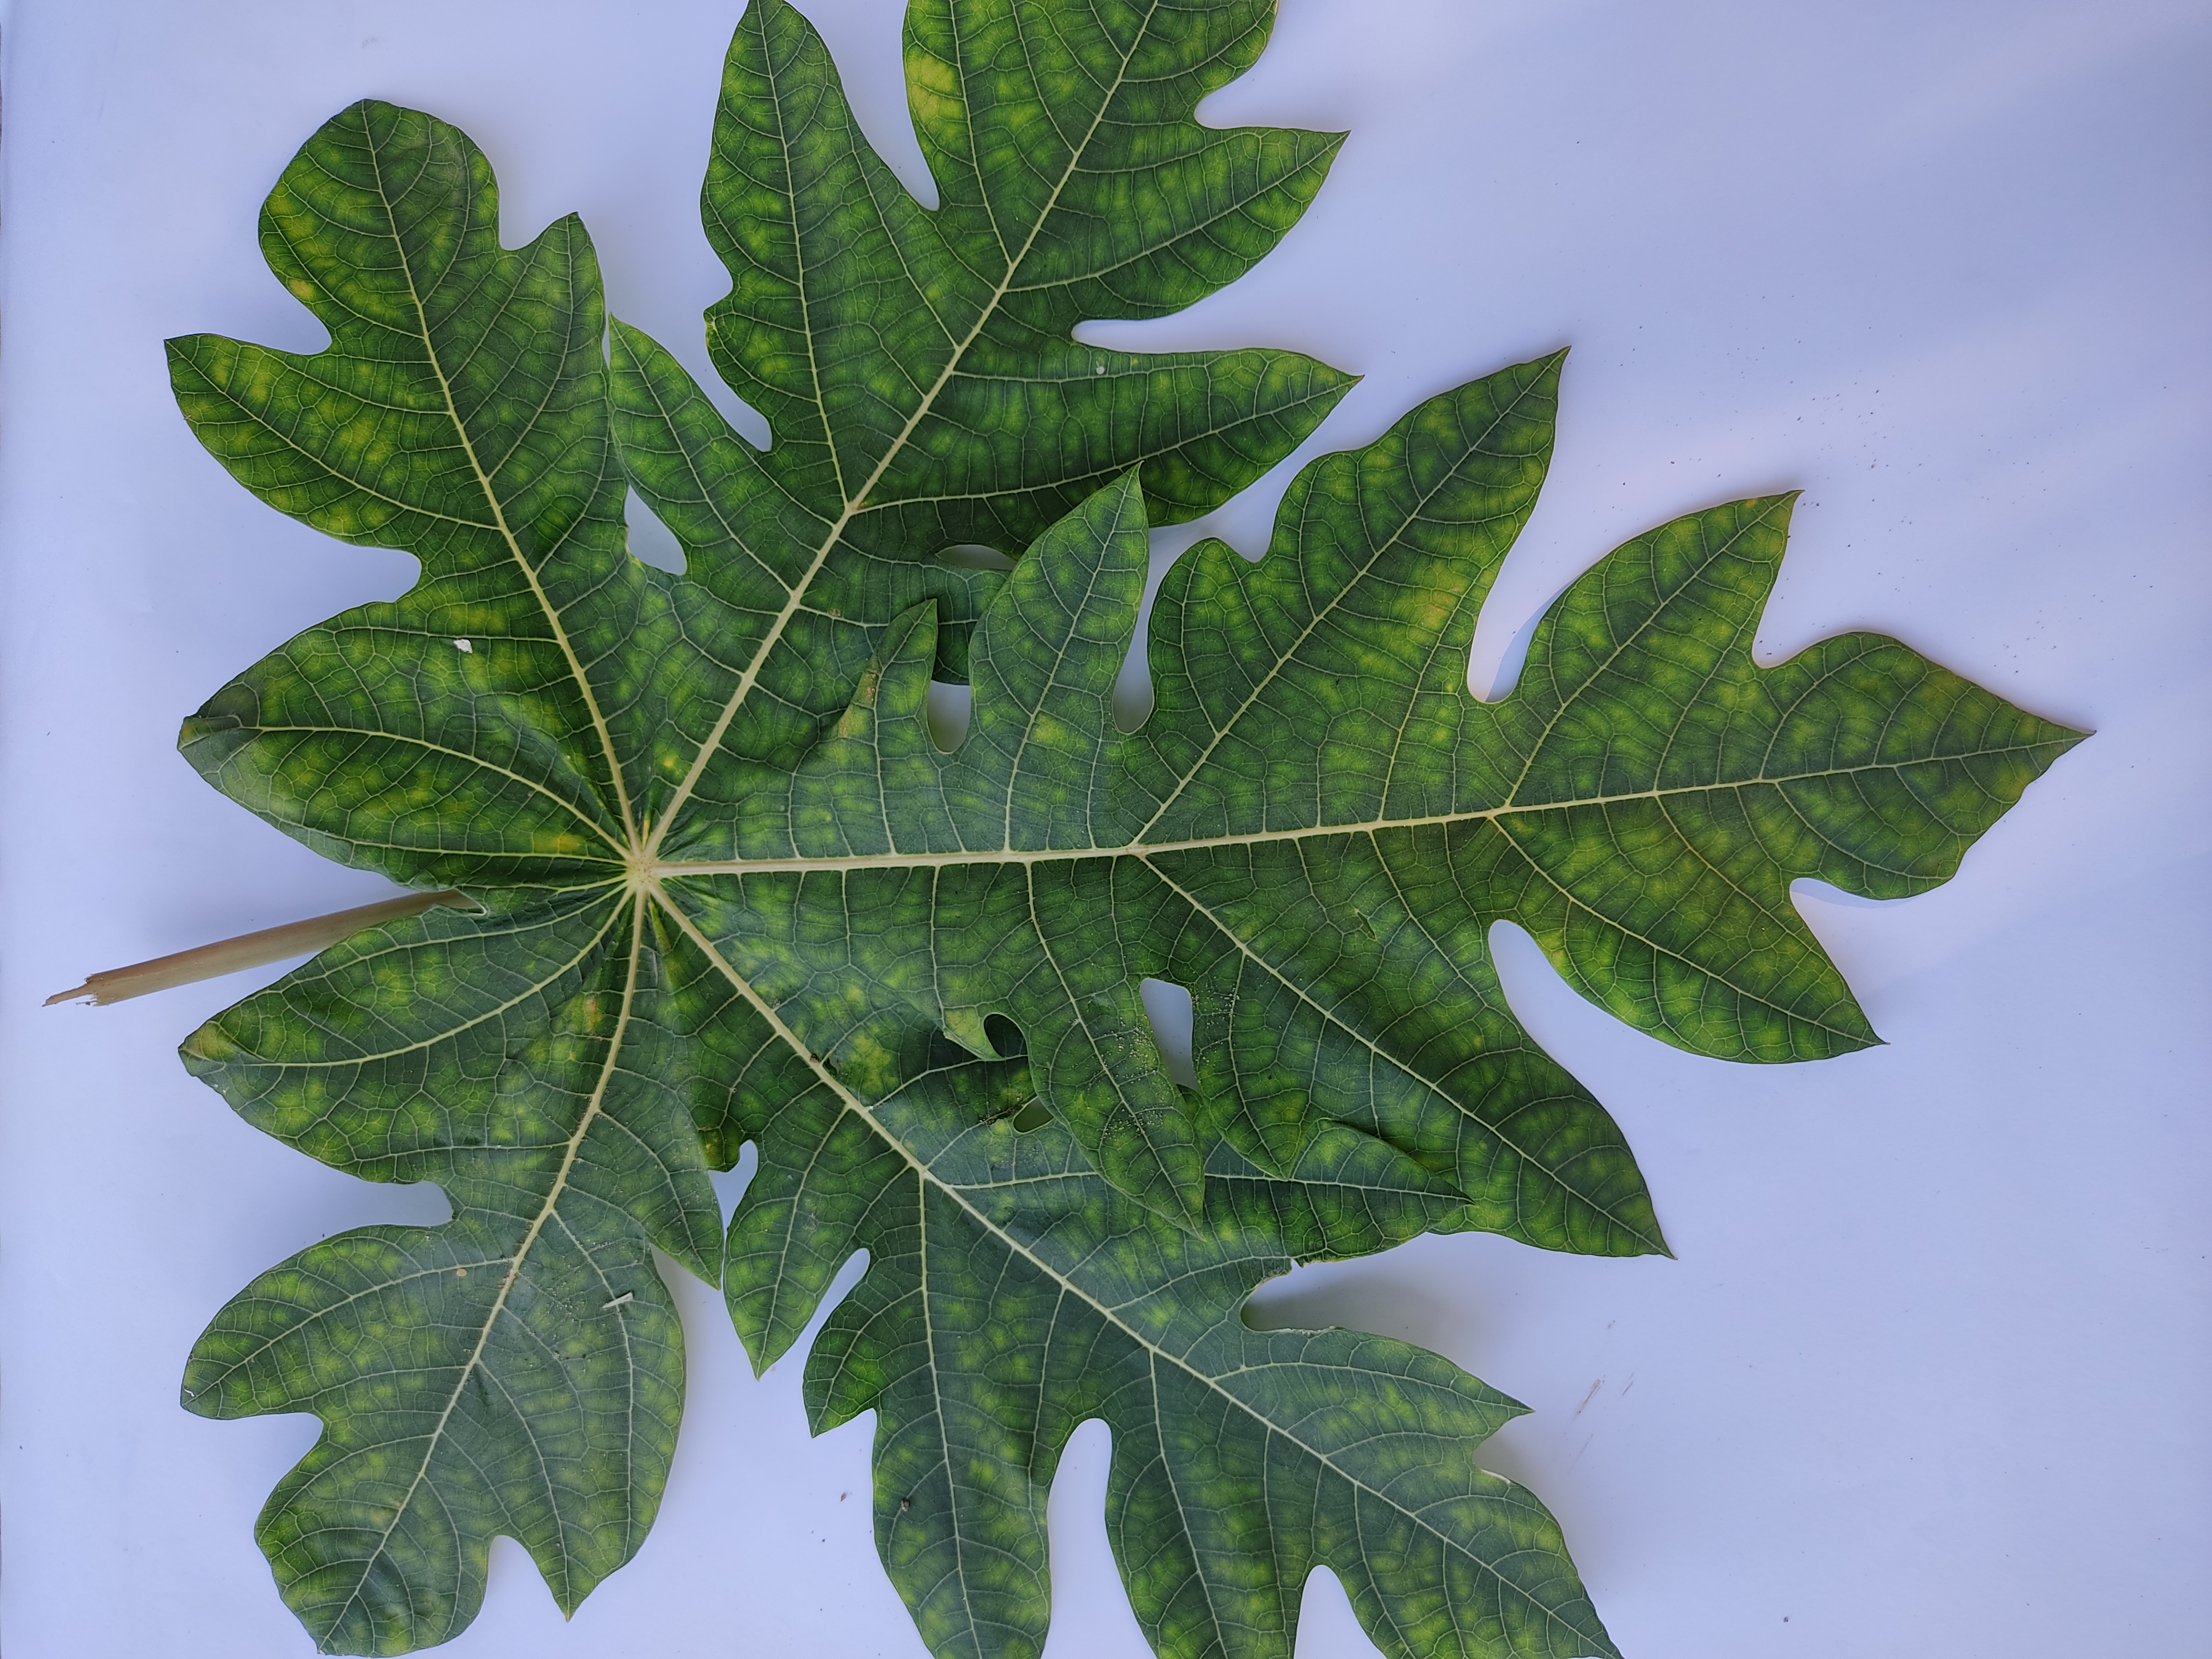
Label: Ring Spot